Anka Berus

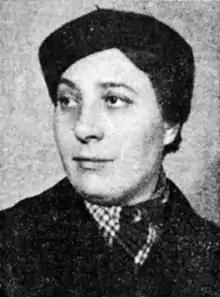
Anka Berus, before 1941

Anka Berus (1903–1991), was a Yugoslavian Croatian communist politician. She was a member of the resistance during the Second World War. In 1945, she became the first female cabinet minister in Croatia.